M113 armored personnel carrier

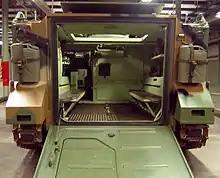
The interior of an M113 at the American Armored Foundation Museum in Danville, Virginia, July 2006

The M113 was developed to provide a survivable and reliable light tracked vehicle able to be air-lifted and air-dropped by C-130 and C-141 transport planes. The original concept was that the vehicle would be used solely for transportation to move the troops forward under the protection of armor and then having them dismount for combat, after which the M113 would retreat to the rear. Entering service with the U.S. Army in 1960, the M113 required two crewmen, a driver and a commander, and carried 11-15 passengers inside the vehicle. Its main armament was a single .50-caliber (12.7 mm) M2 Browning machine gun operated by the commander. The first batch of 32 M113s arrived in South Vietnam on 30 March 1962 and were sent to two Army of the Republic of Vietnam (ARVN) mechanized rifle companies, each equipped with 15 of the APCs.